Portland Penny

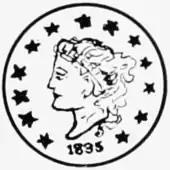
Portland Penny

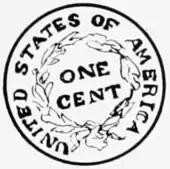
(back)

The Portland Penny is the name subsequently given to a specific copper matron head one-cent coin, used to decide the name of Portland, Oregon, United States.